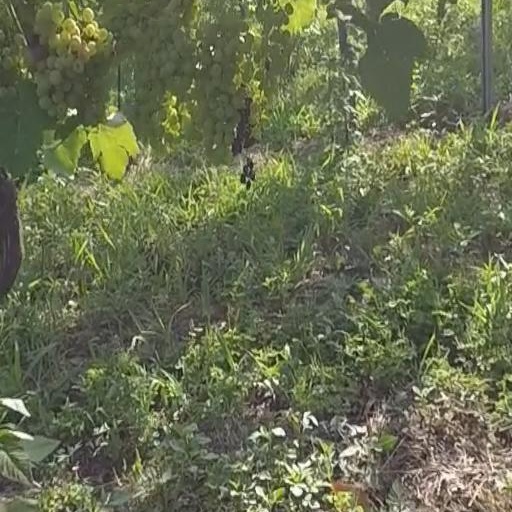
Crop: grape